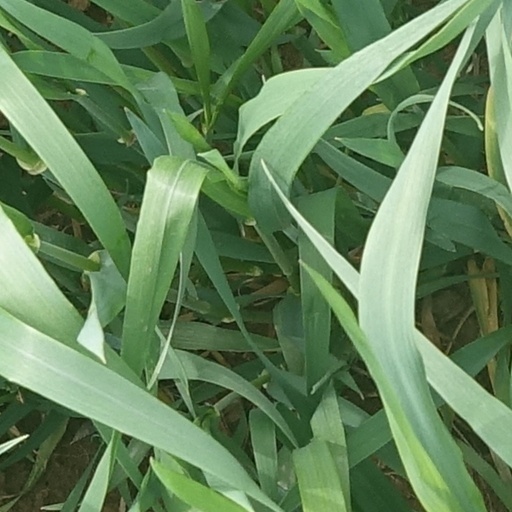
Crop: wheat